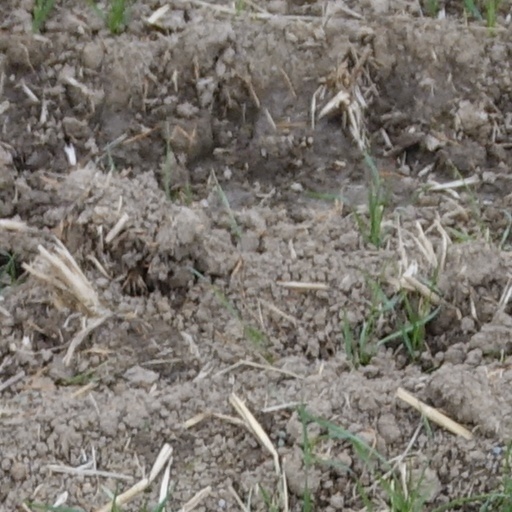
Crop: wheat